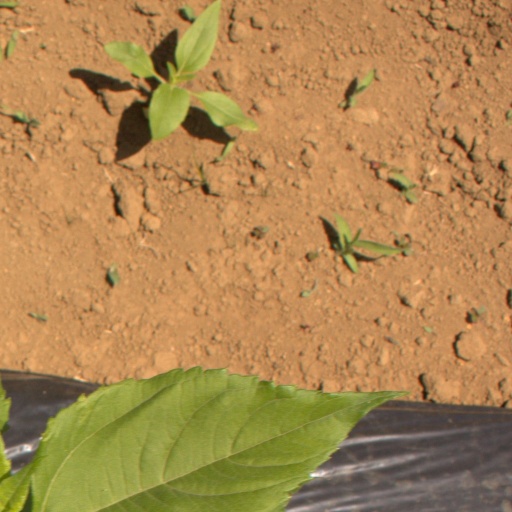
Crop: Jerusalem artichoke